Matthew McConaughey

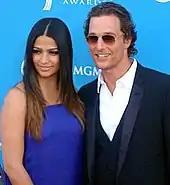
McConaughey and his wife, Camila Alves, in 2010

McConaughey met Camila Alves in 2006. He and Alves became engaged on December 25, 2011, and were married in a private Catholic ceremony on June 9, 2012, in Austin where they reside. Together, they have three children.